National Civil Rights Museum

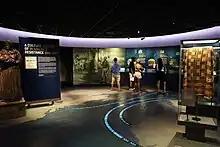
Museum exhibit

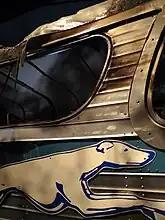

The complex is located at 450 Mulberry Street, with all properties except the Lorraine Motel owned by the Lorraine Civil Rights Museum Foundation. The motel is owned by the state of Tennessee and operated by the foundation under a 20-year lease with the state museum in Nashville.